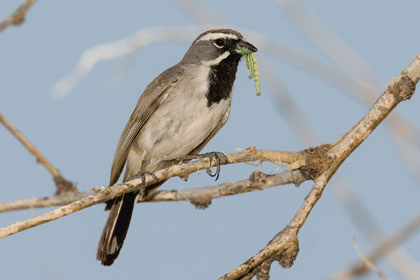
a bird has a white superciliary, a black breast, and a tan belly.
small bird with black throat, eye brows are white, crown, belly and abdomen are grey. secondaries and tail are grey.
this bird has a grey crown, a black throat, and a grey bellya grey bird with a black throat and a white eyebrow and malar stripe.
this bird has a speckled belly and breast with a short pointy bill.
this bird is grey with black and has a very short beak.
a small gray colored bird with a black breast, and a white nape and maler stripe.
this particular bird has a belly that is gray and has a black patch on its throat
this bird has a greyish colored breast and a white eyering
this bird has white eyebrows, a black throat, and a short pointed bill.
Species: Black Throated Sparrow